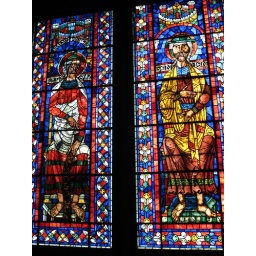
this window was in the view beyond in the previous photo, casting the blue light on the table